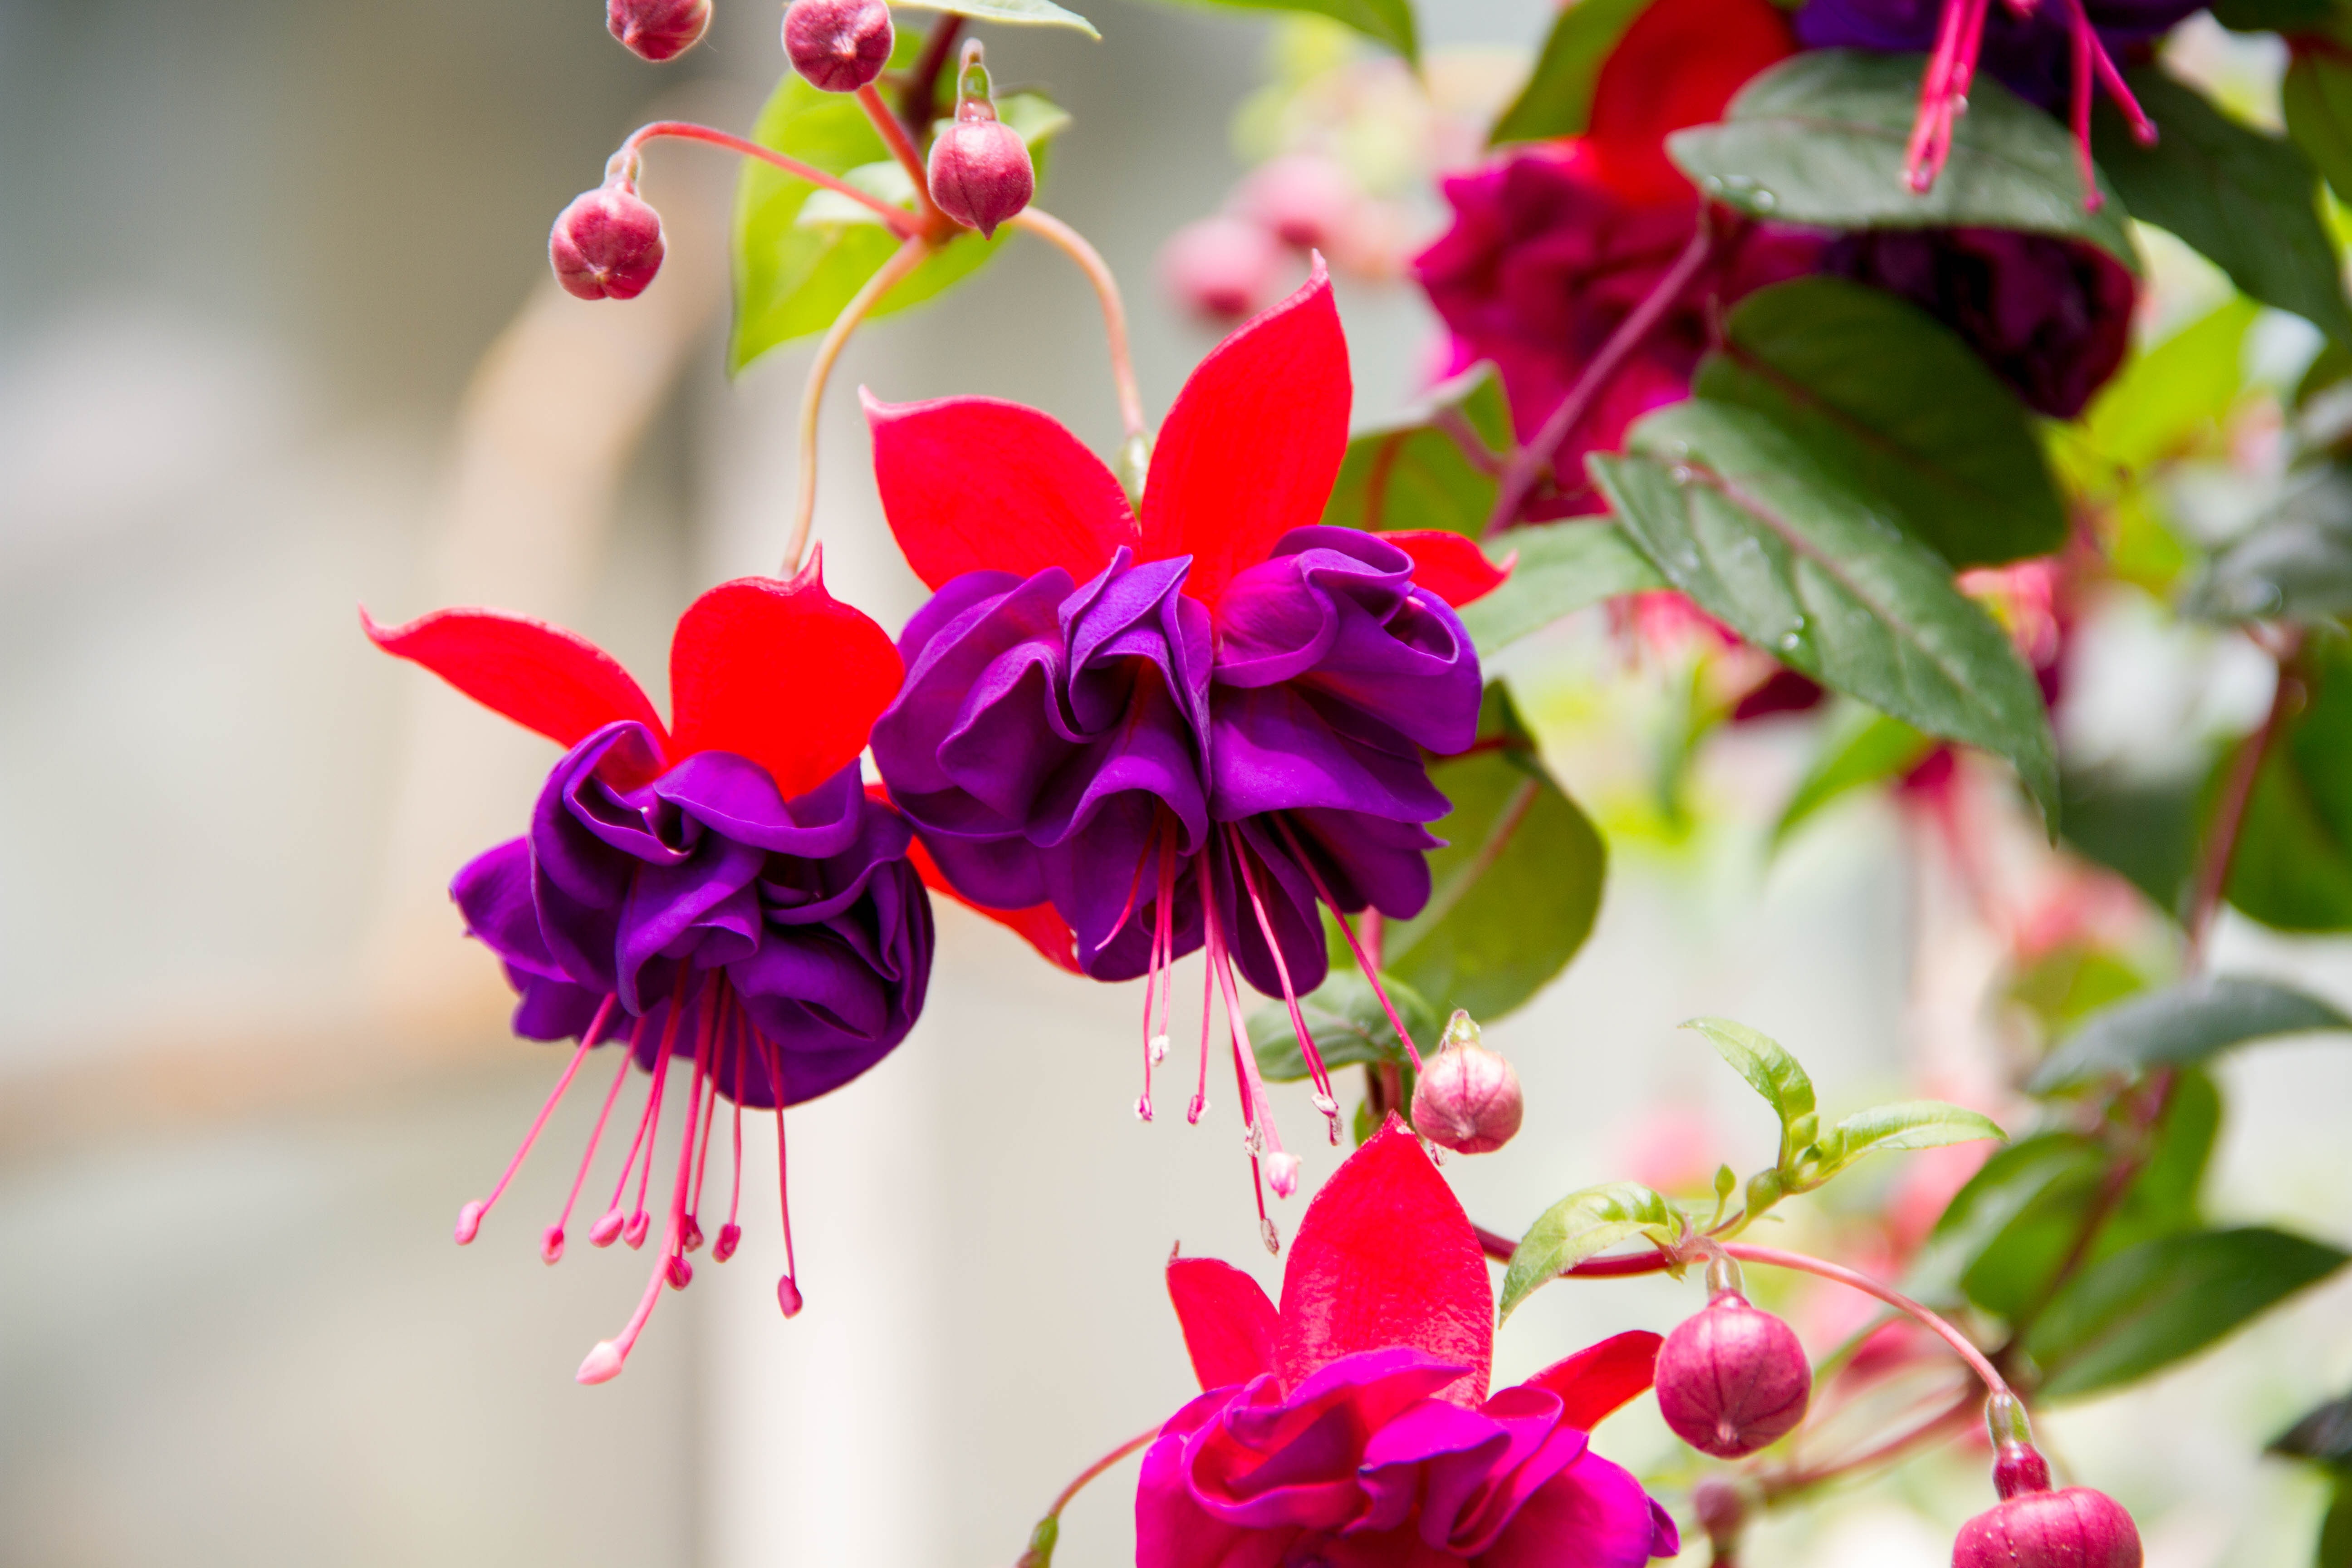
blossom, plant, leaf, flower, petal, red, botany, pink, flora, wildflower, flowers, close up, fuchsia, floristry, macro photography, flowering plant, land plant, enkianthus